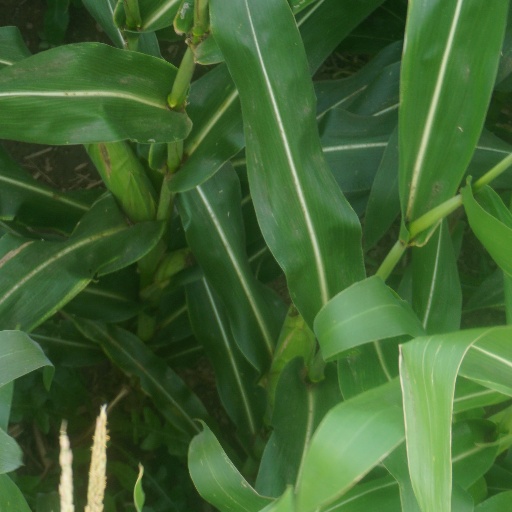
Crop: maize; corn